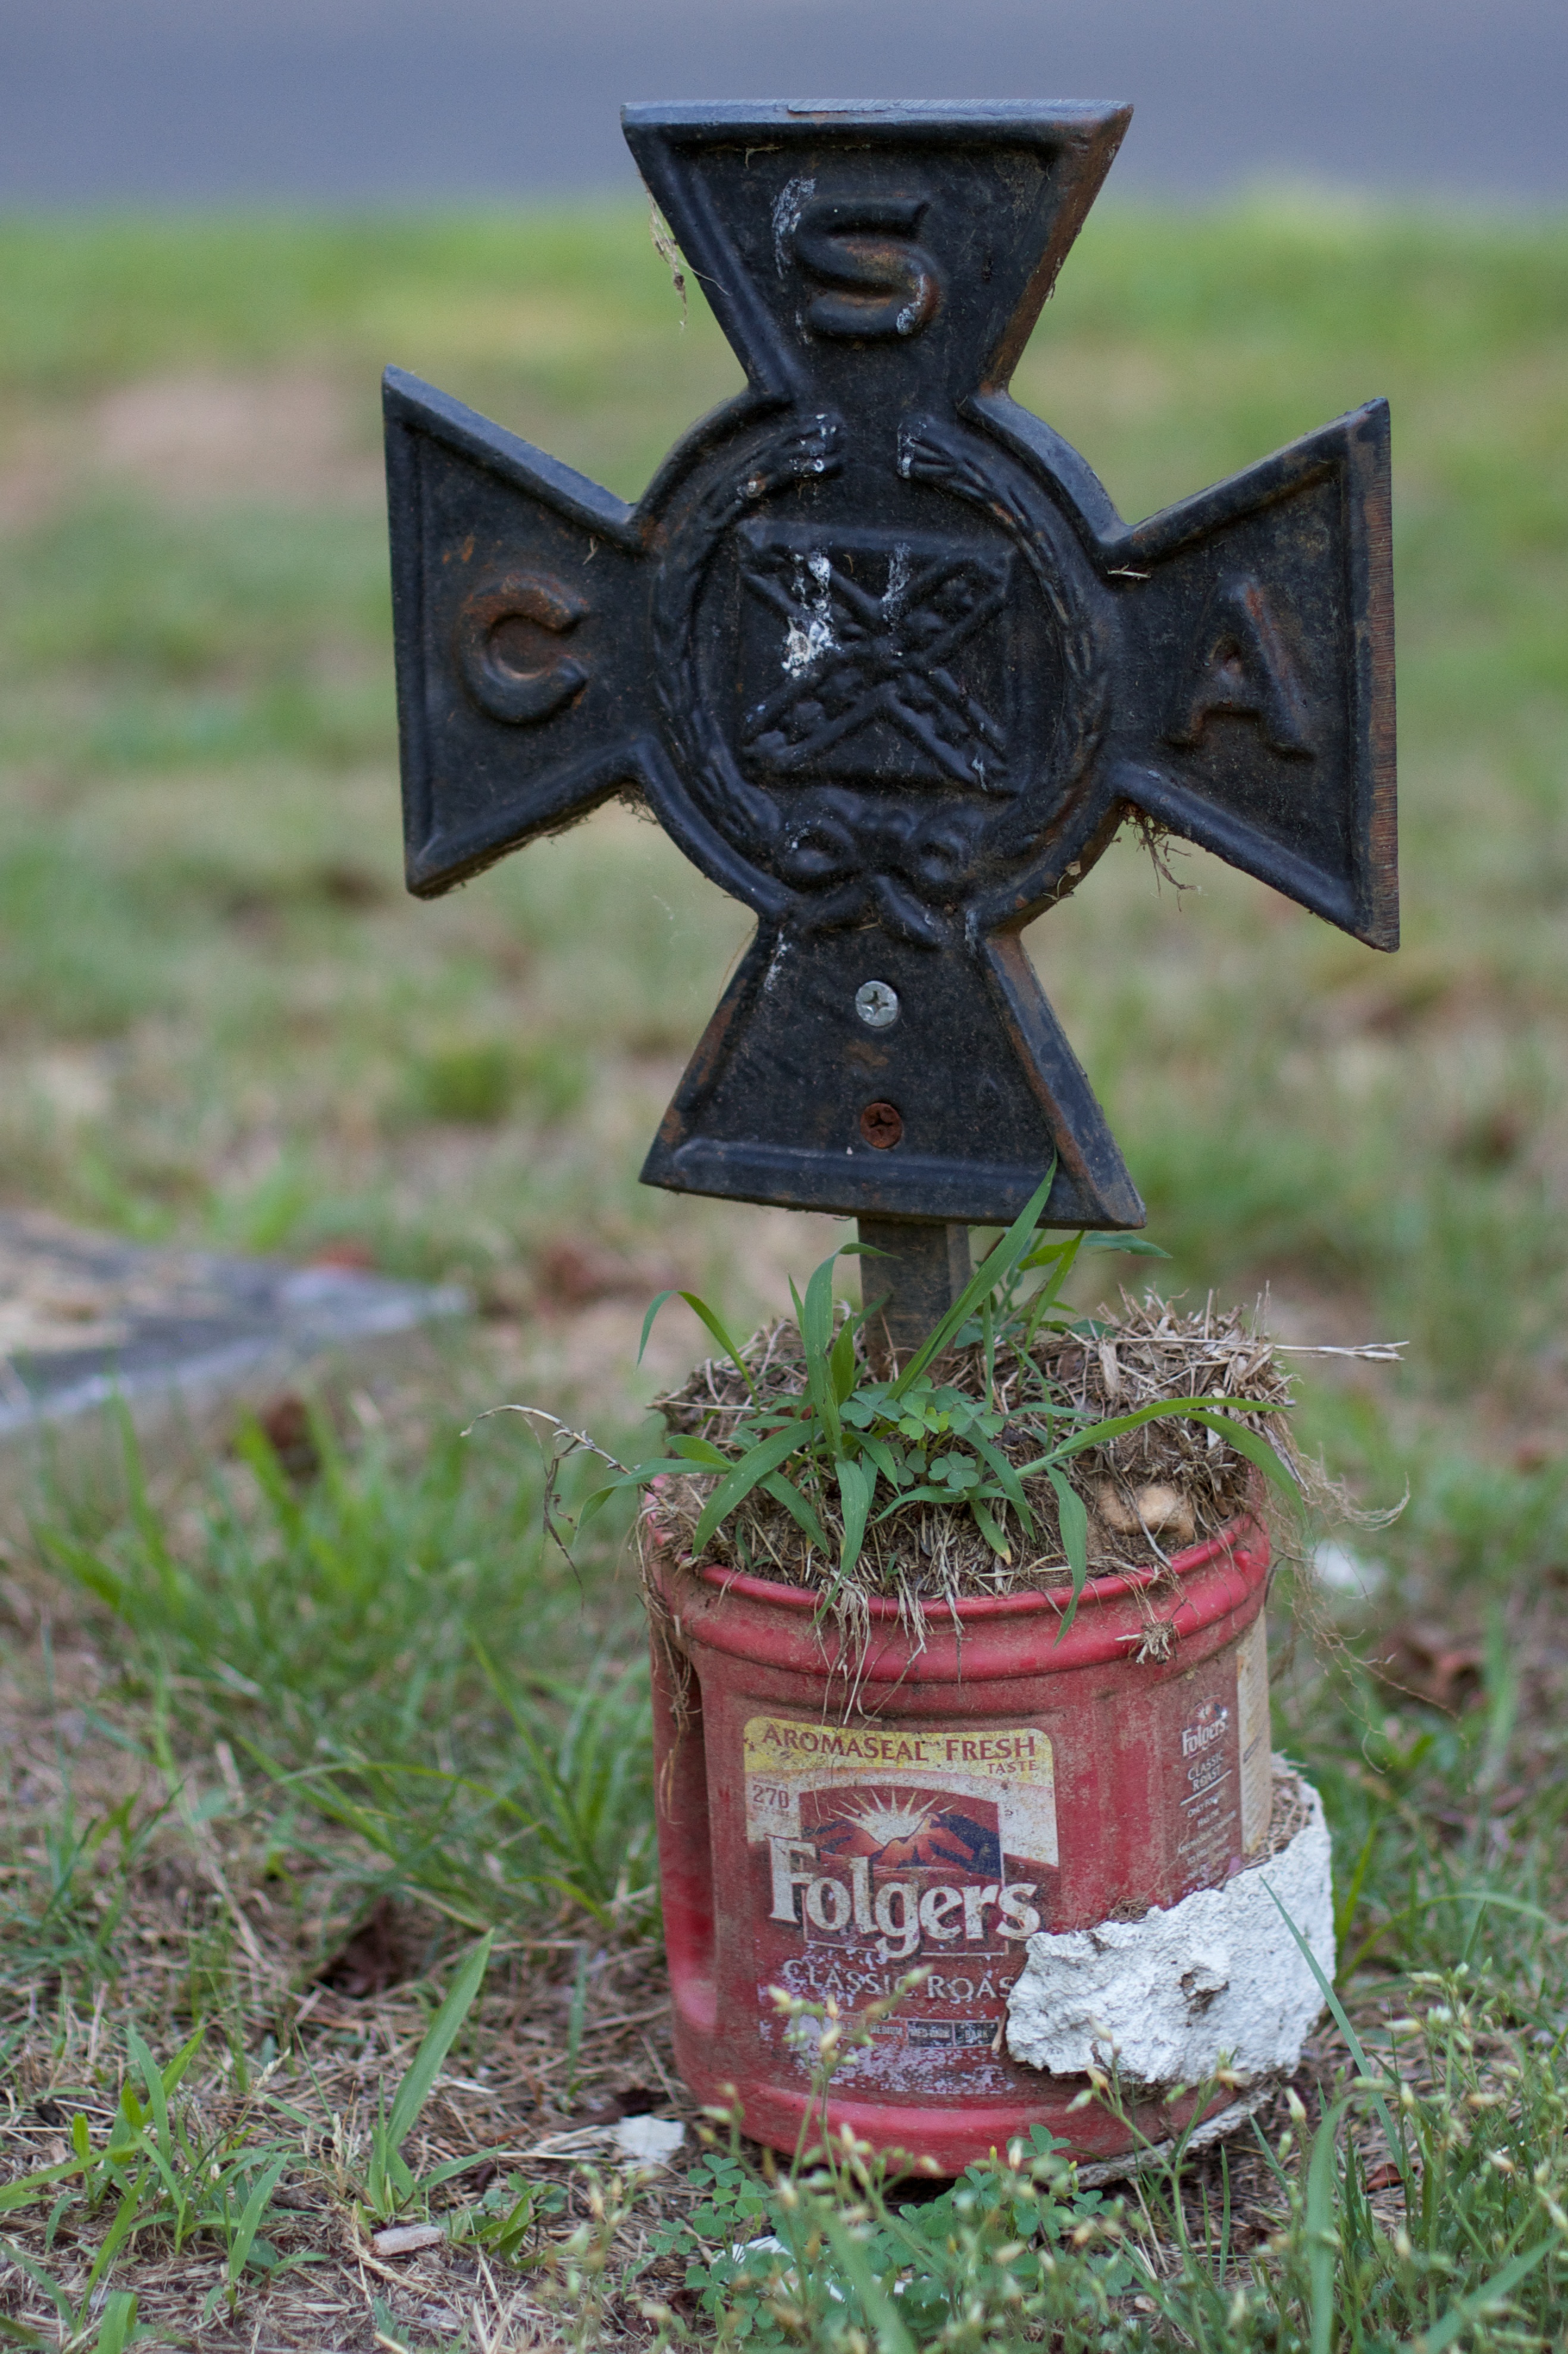
monument, grave, sculpture, art